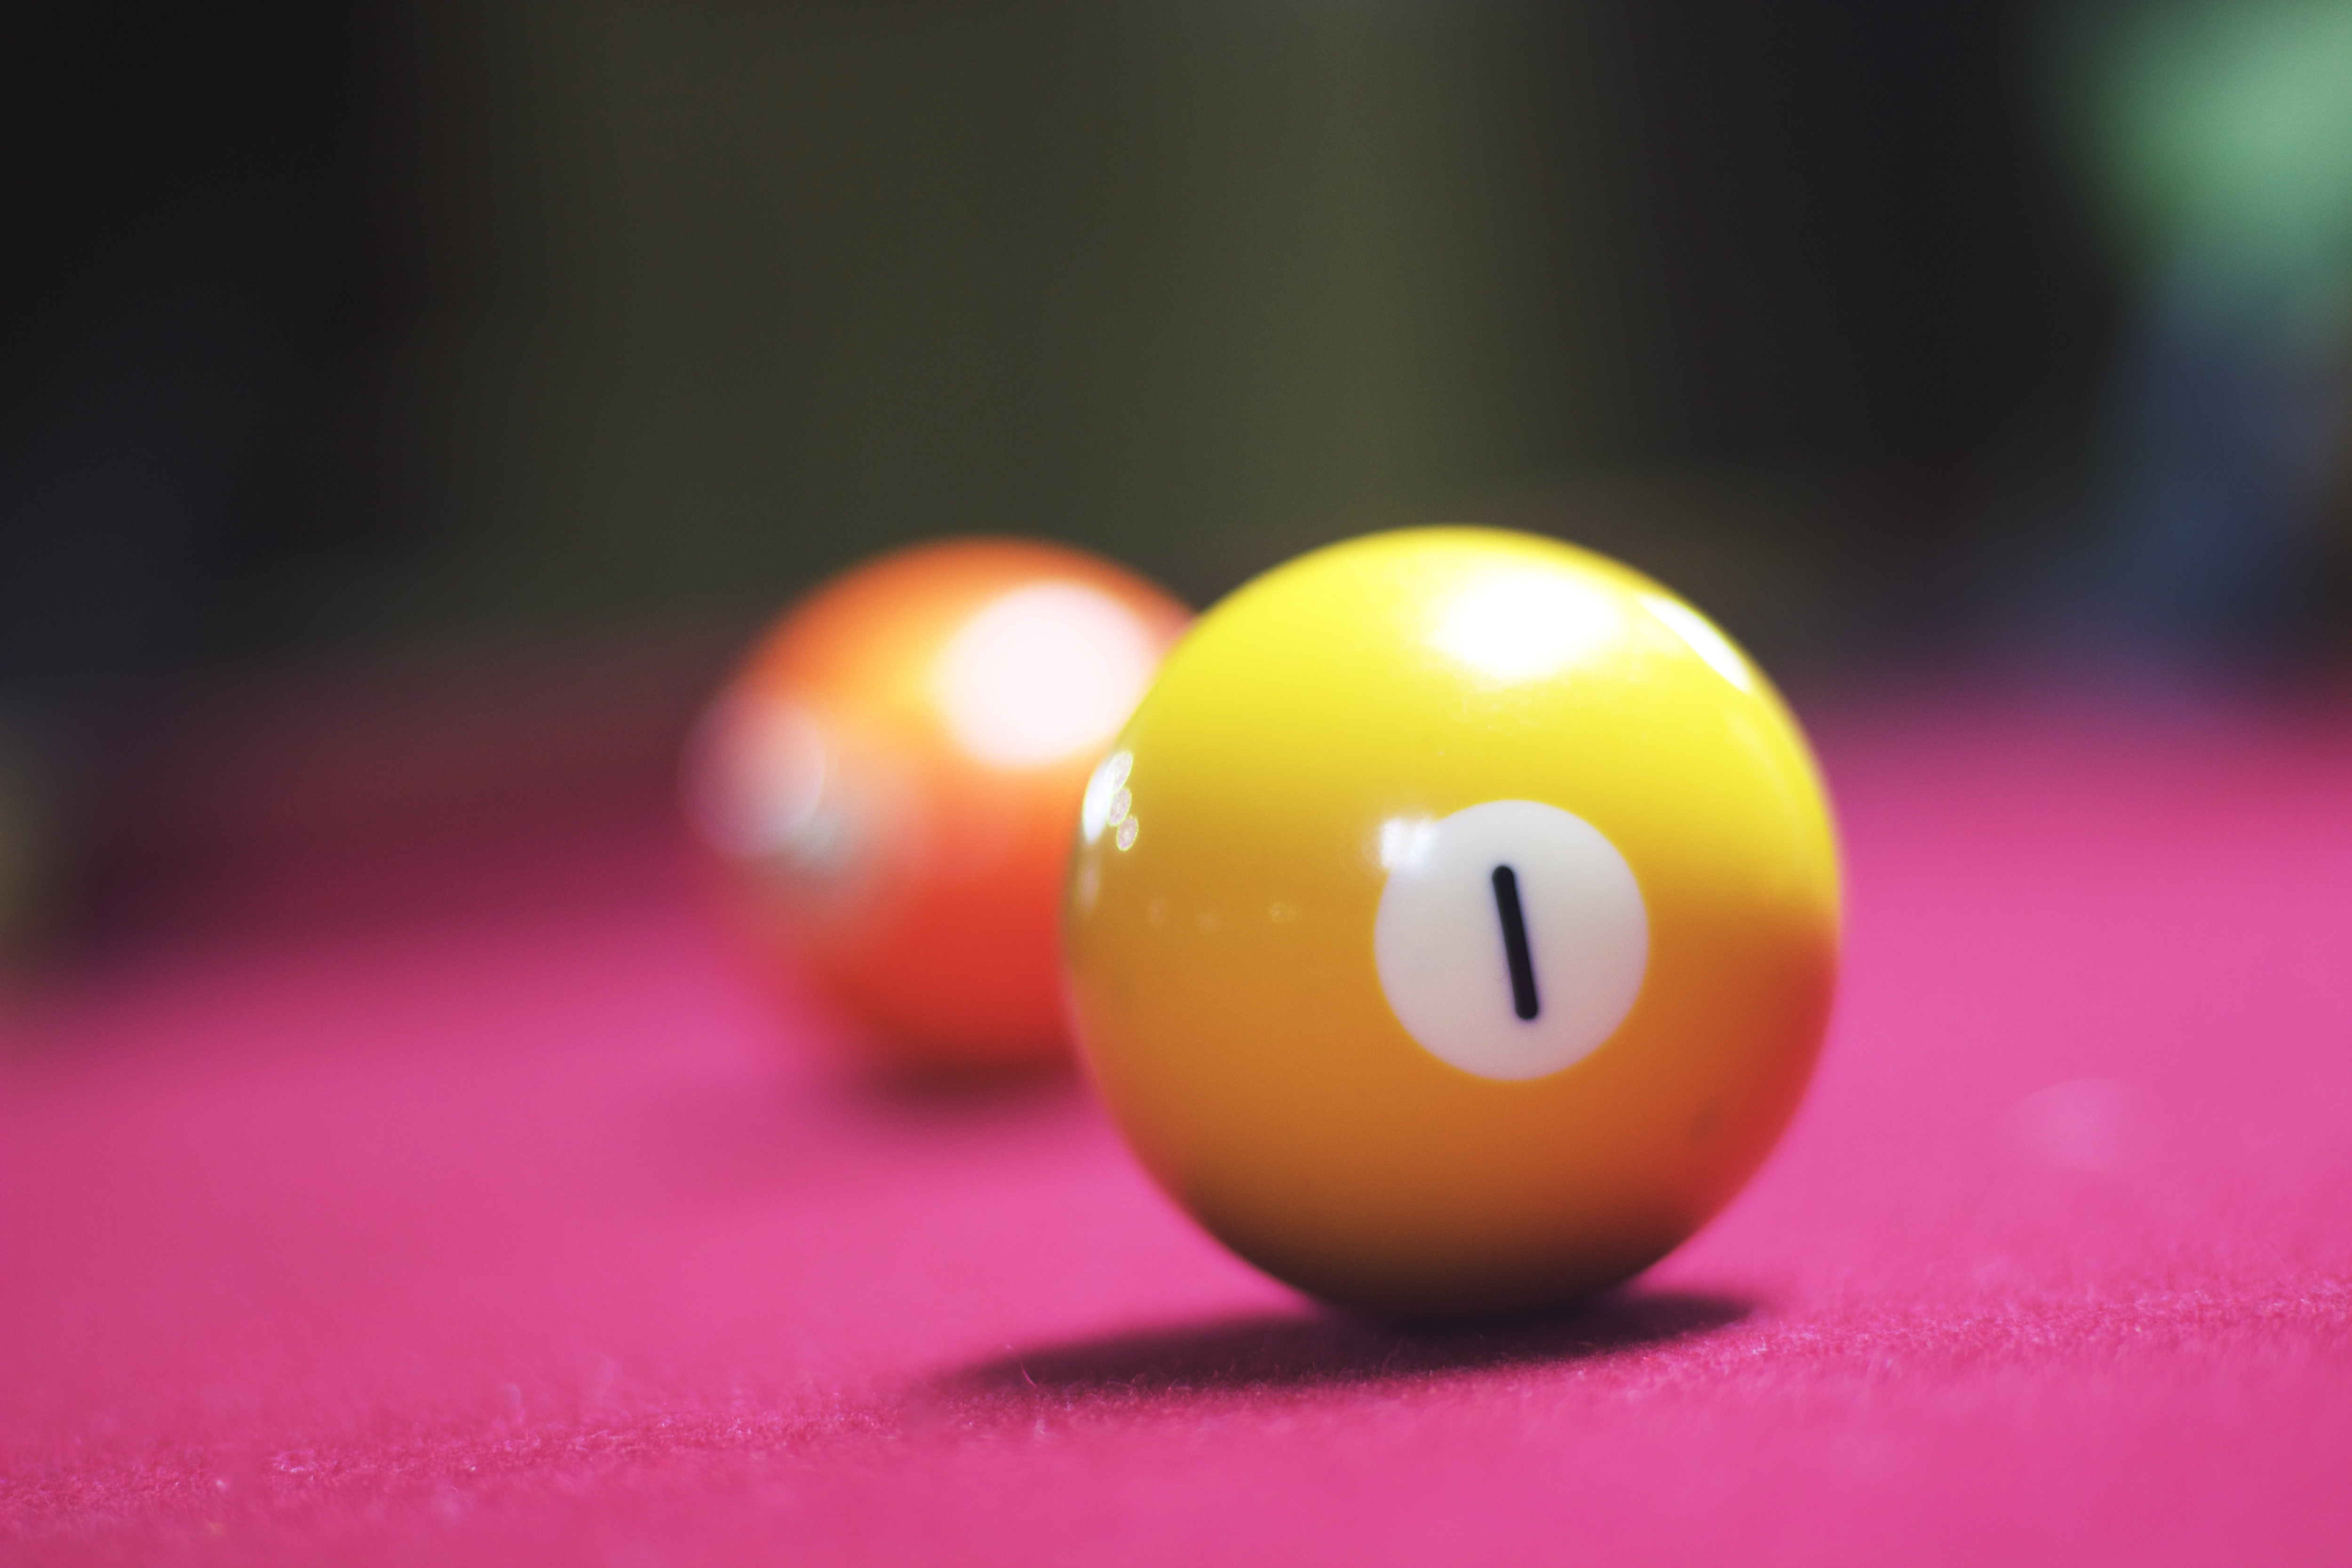
pool, billiards, billiard ball, billiard table, indoor games and sports, games, ball, Straight pool, english billiards, pocket billiards, carom billiards, table, snooker, nine ball, blackball pool, recreation, eight ball, sports equipment, individual sports, furniture, room, baize, still life photography, sports, Colorfulness, precision sports